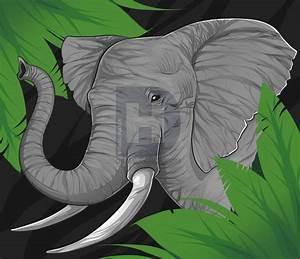
elephant